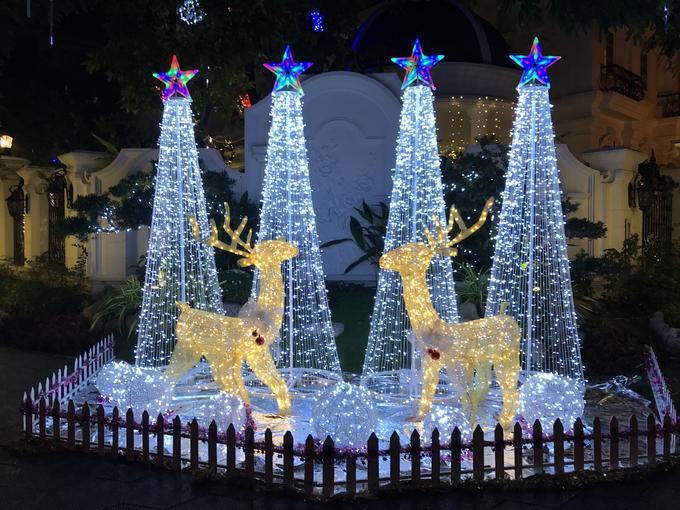
có những cái cột đèn ở phía sau những con tuần lộc